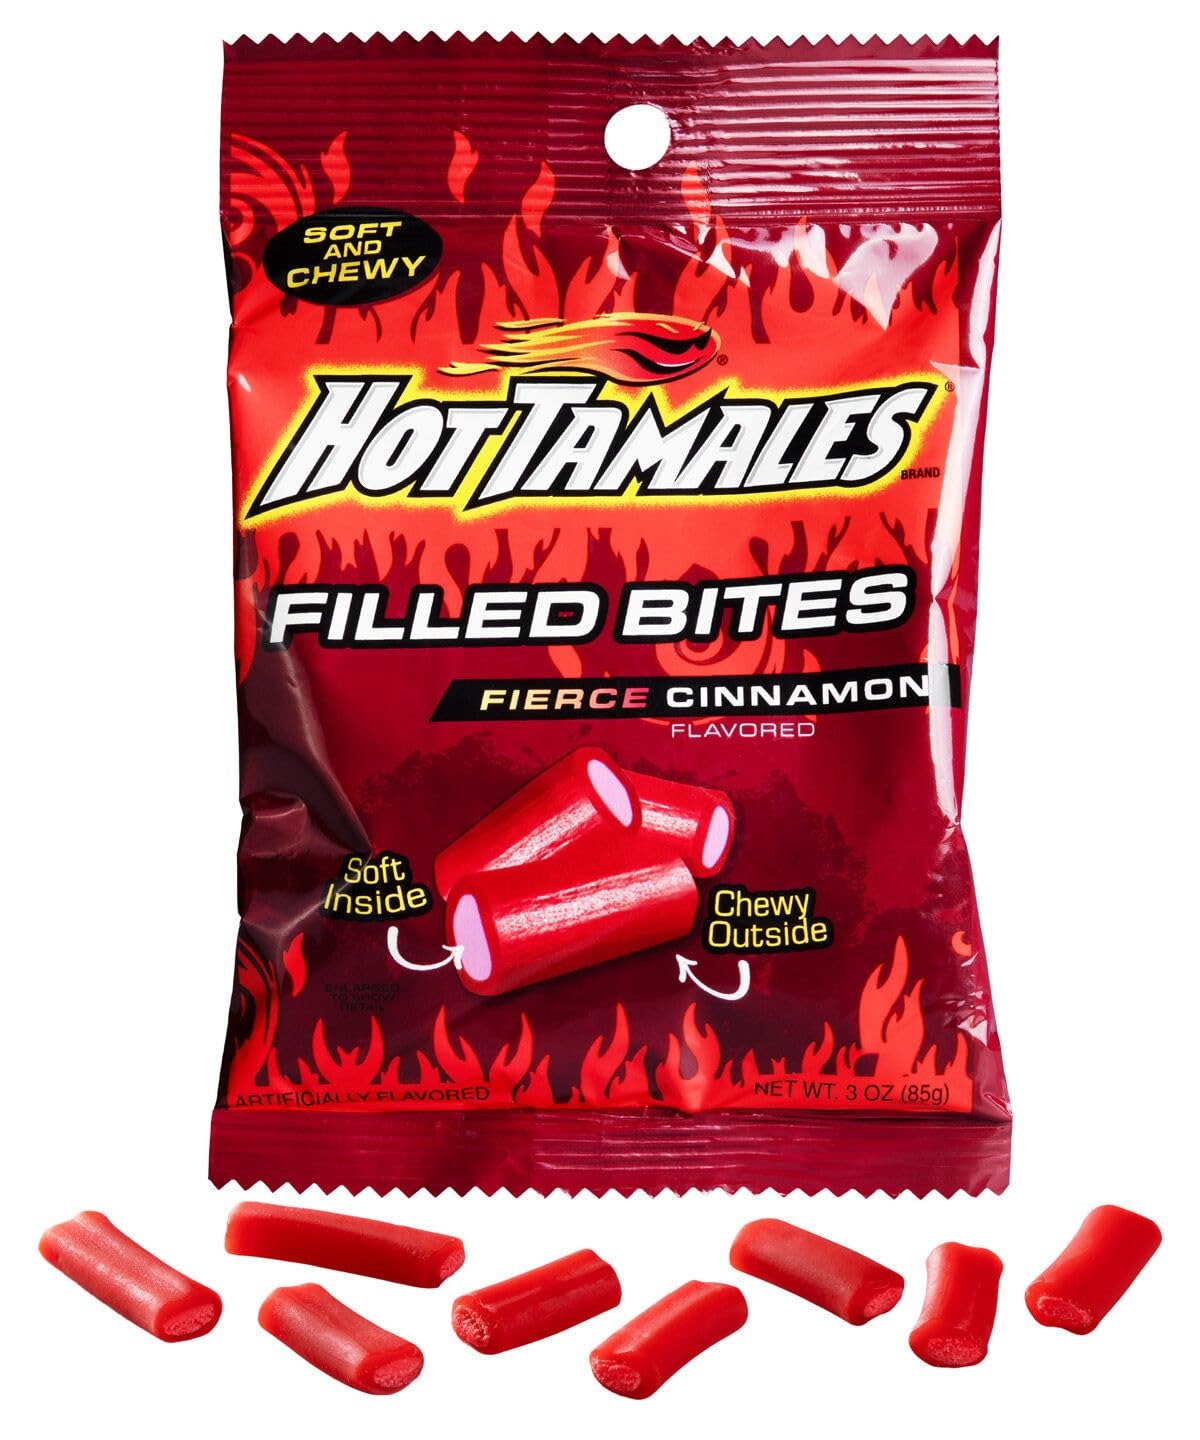
Item Name: Thrive Brands Hot Tamales Licorice Bites - 3oz (85g) Peg Bag
Bullet Point 1: Soft & Chewy Hot Tamales Filled Bites - Fierce Cinnamon Flavored
Bullet Point 2: Soft on the inside, chewy on the outside
Bullet Point 3: Net. Wt. 3oz (85g)
Bullet Point 4: 1 x Peg Bag per order
Bullet Point 5: Allergen Statement: Contains Wheat
Bullet Point 6: Product of Mexico
Product Description: Experience your favorite cinnamon snack in a form that's as bold as its famously fierce flavor with the Hot Tamales Filled Bites. In the Hot Tamales tradition, the only thing NOT cinnamon flavored in this bag is the bag itself. The licorice exterior has been infused with cinnamon; take a bite and you’ll discover that the soft filling tastes like, you guessed it, even more cinnamon. But that's not to say the two parts of this combo are the same. While the licorice delivers its intense taste in a deliciously chewy package, the filling bursts into your mouth all at once, coating your tastebuds and leaving you craving another one-two punch of tongue-tingling flavor.
Value: 1.05
Unit: Count

Price: 10.365